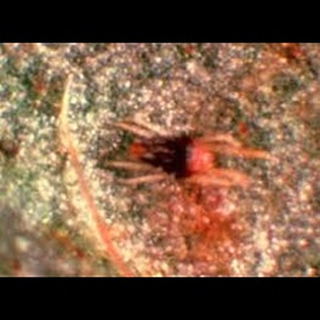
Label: wheat_mite